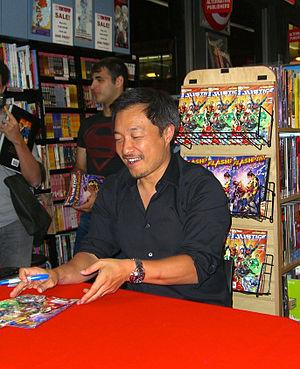
Silence est un arc narratif publié dans le comics Batman mettant en scène le héros éponyme par DC Comics. Il est réalisé par Jeph Loeb au scénario et Jim Lee au dessin. Scott Williams s'est occupé de l'encrage et Alex Sinclair des couleurs. L'histoire nous fait découvrir le mystérieux Silence, qui semble tendre sans cesse des pièges à Batman. Elle fait intervenir de nombreux ennemis de la Chauve-souris et met l'accent sur la relation entre ce dernier et Catwoman.